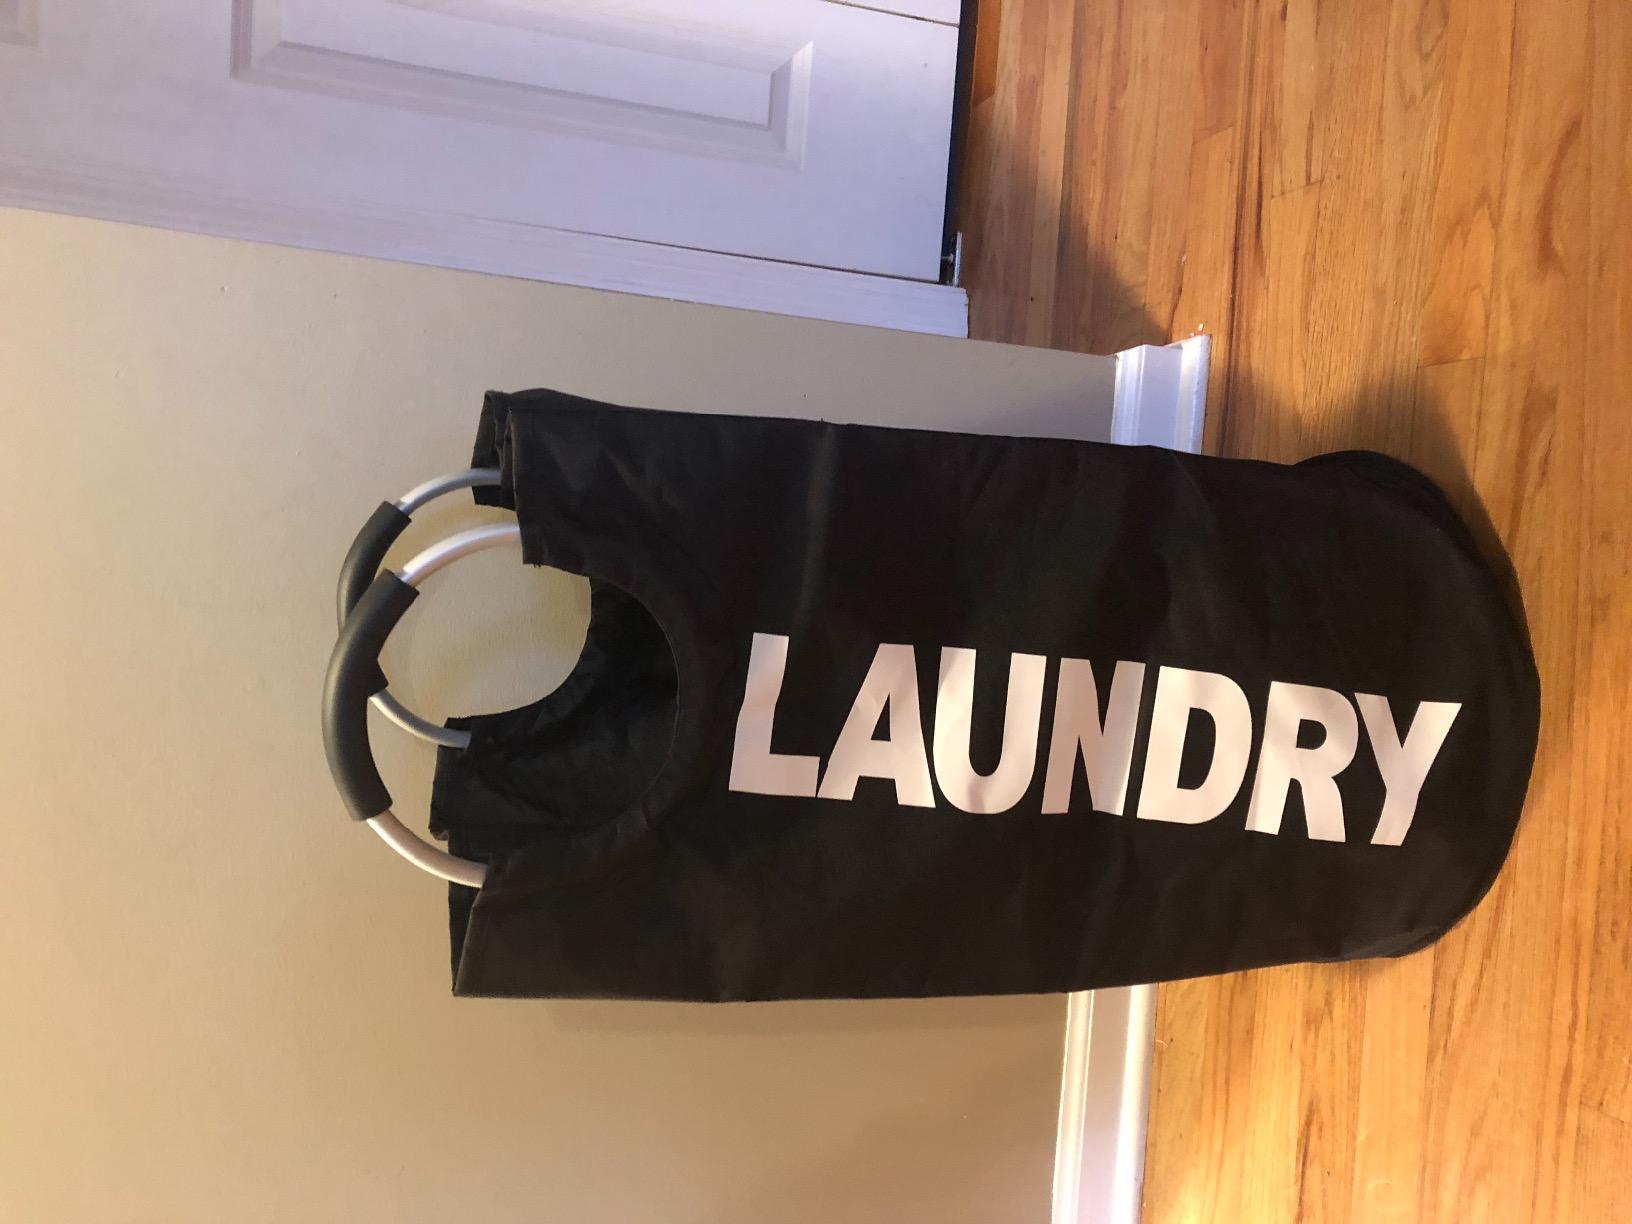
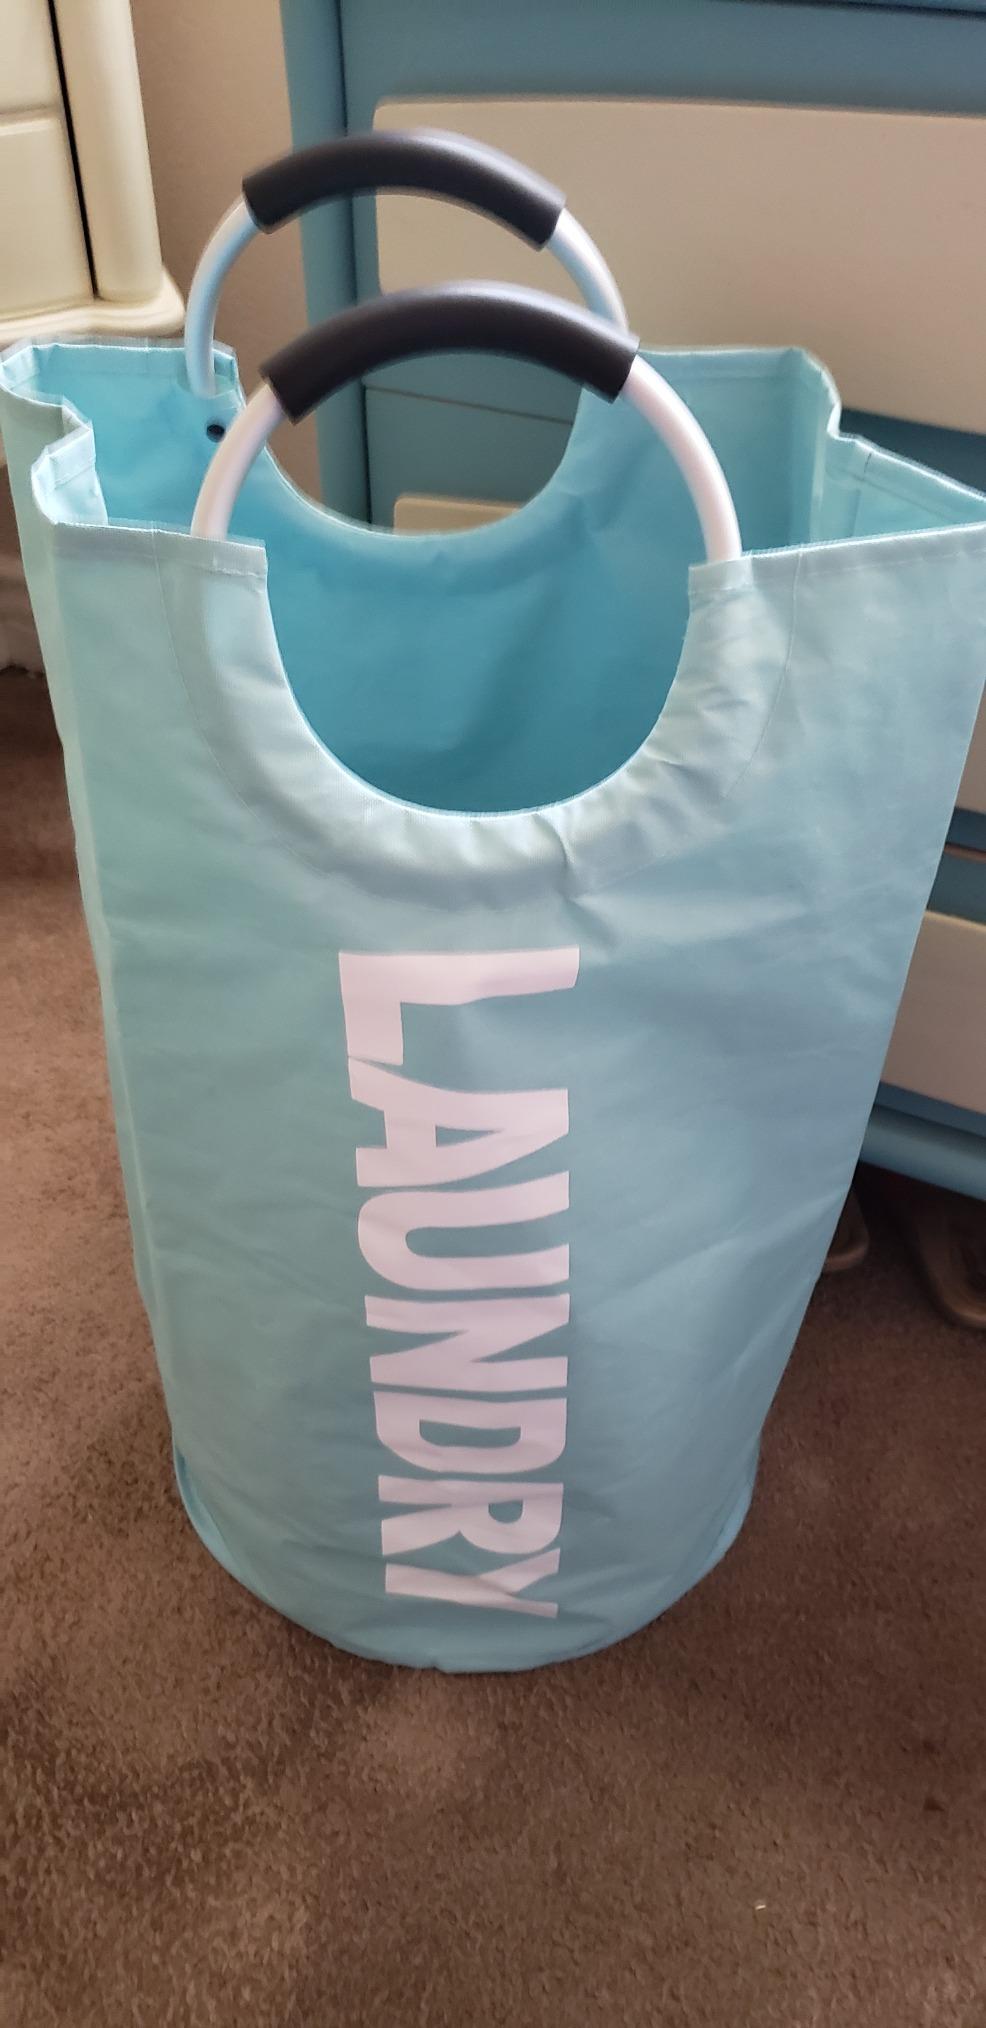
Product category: items_hamper
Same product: no